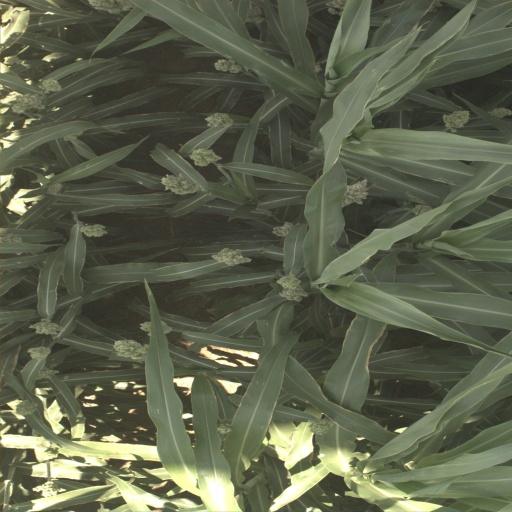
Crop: sorghum